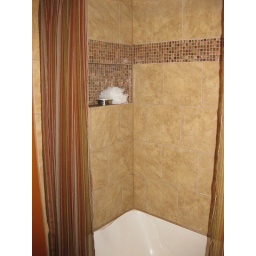
built in wall shelf for shower toiletries.